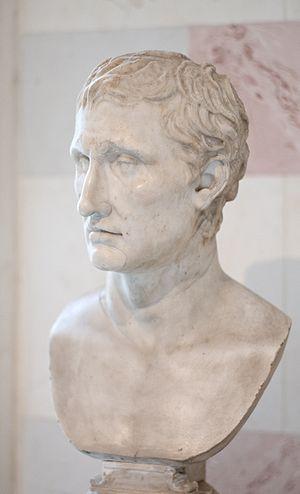
Buste de l'auteur grec Ménandre (343-291 Av-JC). Copie romaine d'un original de Kephisodotos et Timarchos, fils de Praxitele (IVe s Av-JC). Marbre. Musée de l'Ermitage, Saint-Pétersbourg, Russie.
Livius Andronicus, né à Tarente vers 280 av. J.-C., mort à Rome vers 200, est un poète, dramaturge et acteur romain de langue latine. Il est le premier poète latin dont le nom nous soit connu.